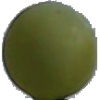
Label: Grape White 4